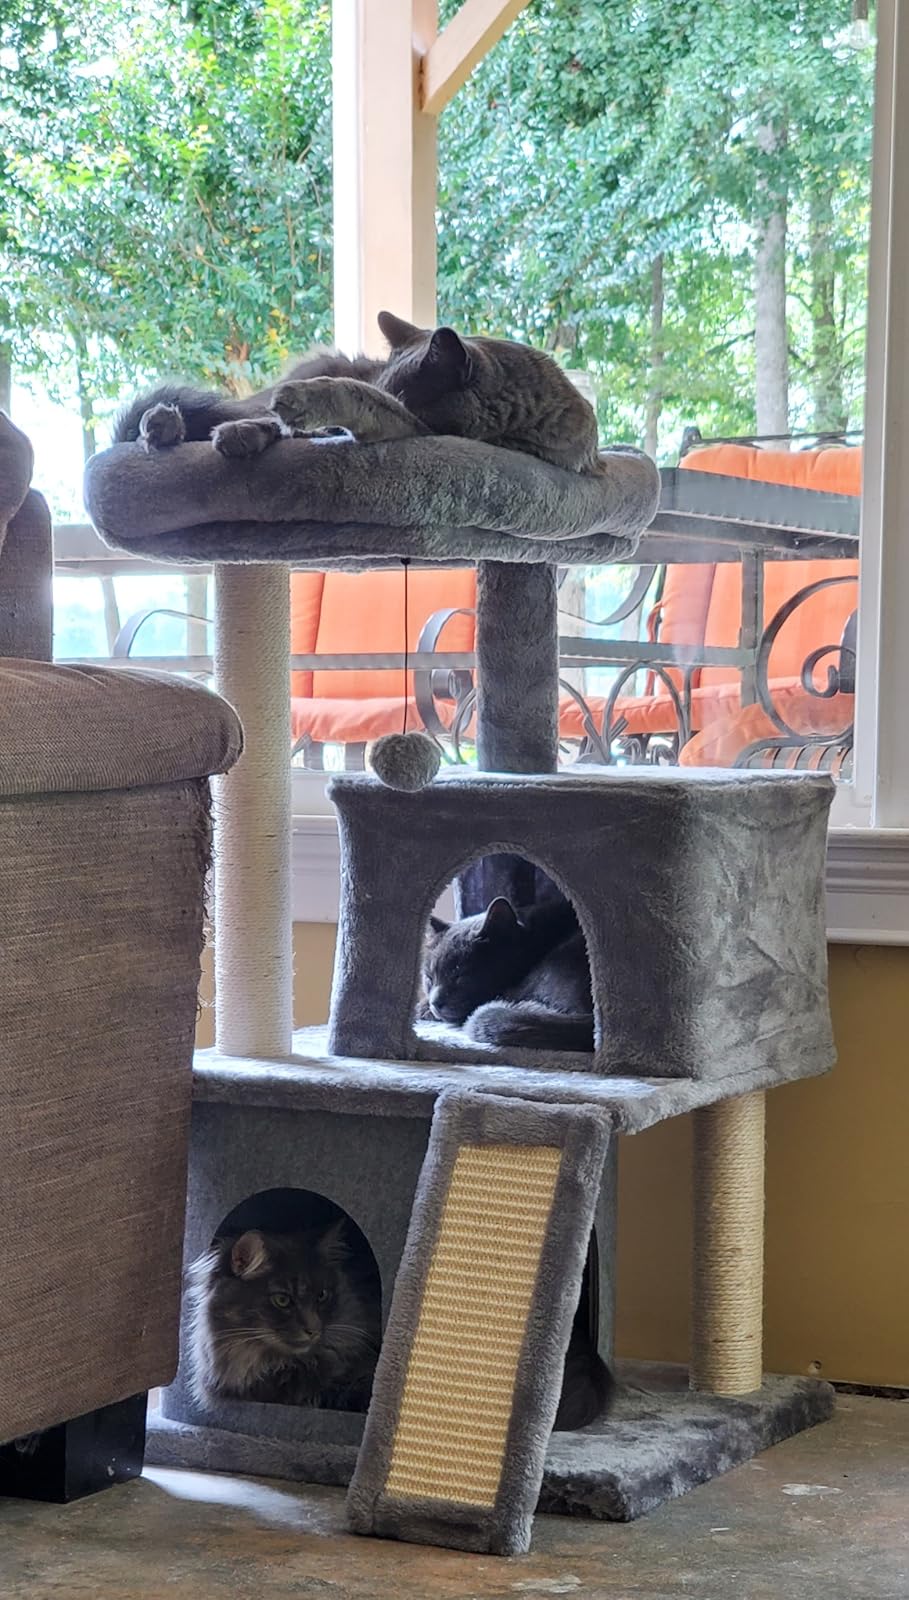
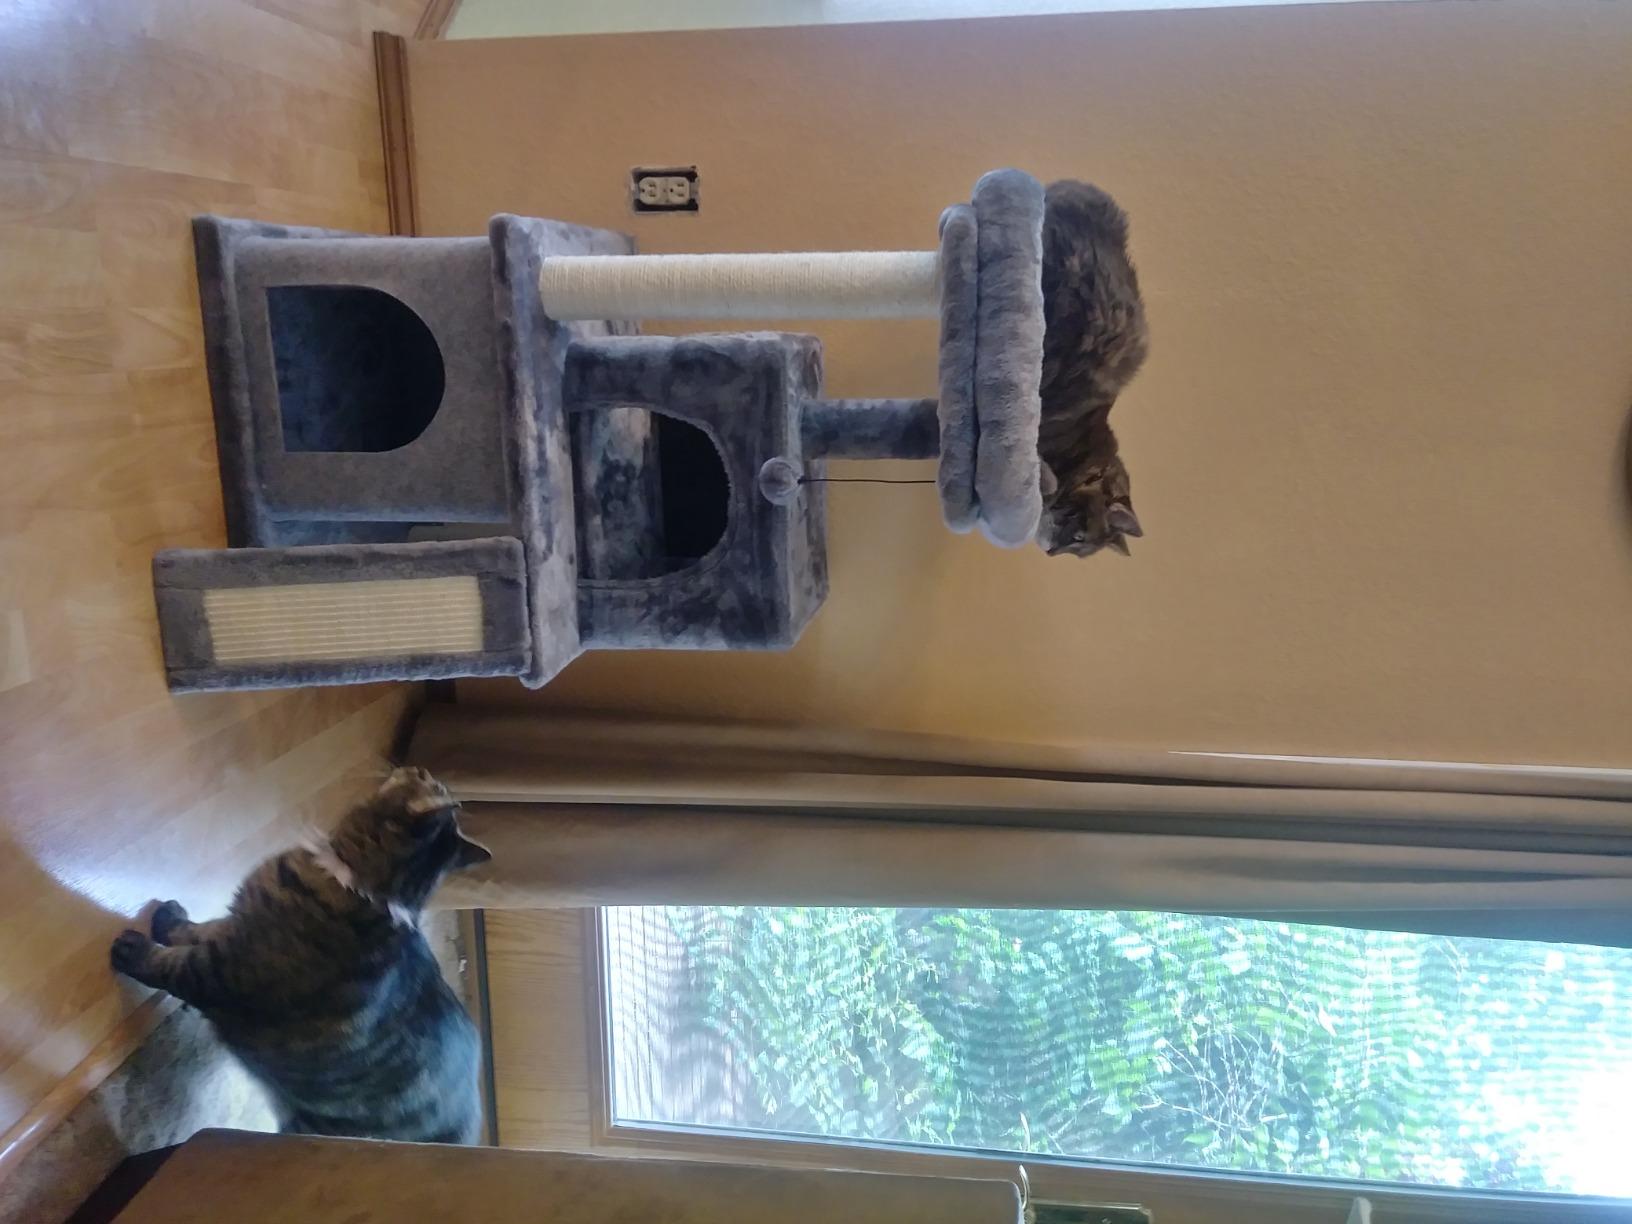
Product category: items_cat tree
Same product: yes